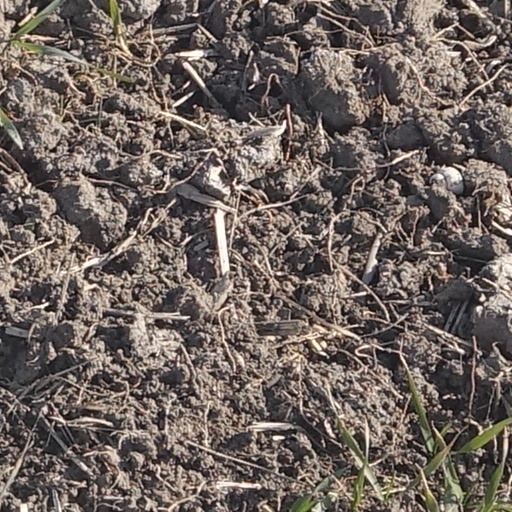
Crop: wheat